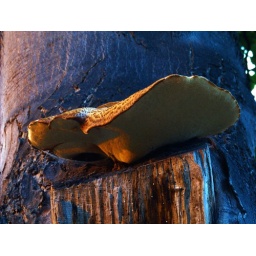
an intersting fungus growing on a tree in our car park.